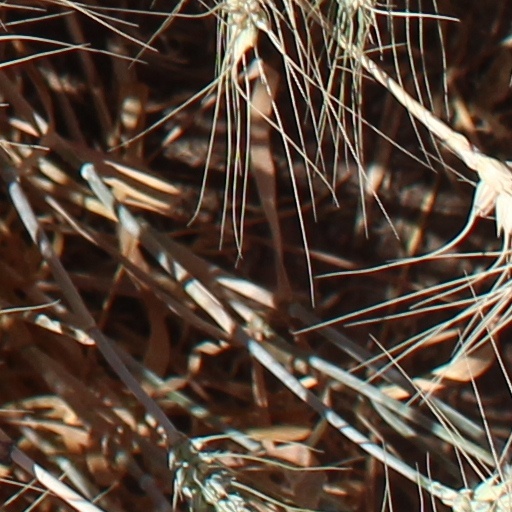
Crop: wheat